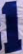
Number: 1